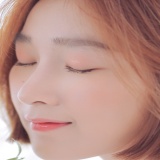
diễn viên Vi Xù